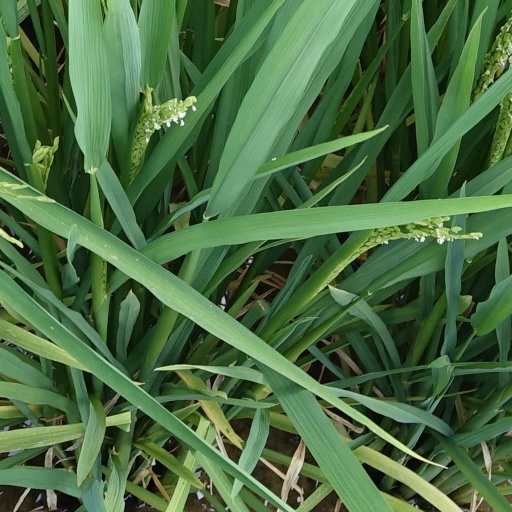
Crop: rice